Ebenezer G. B. Holder

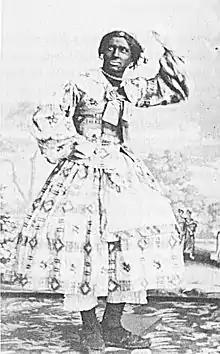
Holder in his persona of Rollin Howard.

Ebenezer G. B. Holder (c. 1840 - June 19, 1879) was an American minstrel performer, composer, and songwriter. As a composer and songwriter he published under the name E. G. B. Holder and created works for both minstrel shows and musicals. His musical " Shamus O'Brien" was staged on Broadway in 1868. As a performer, he was known on the stage as Rollin Howard and achieved fame as a female impersonator in blackface under that name.